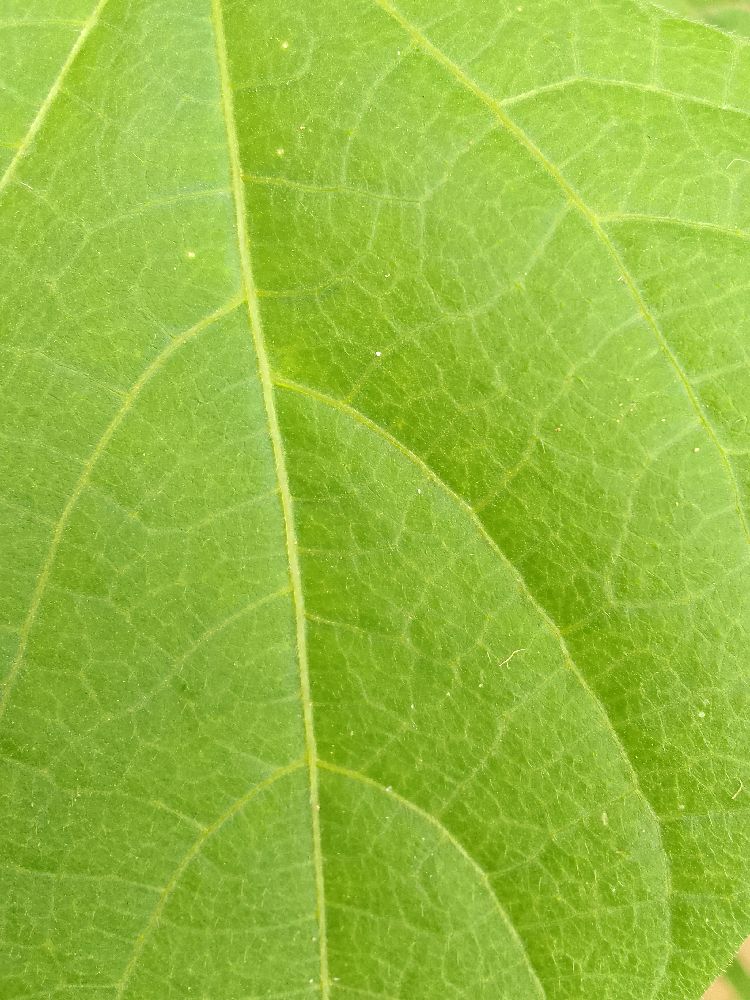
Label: healthy